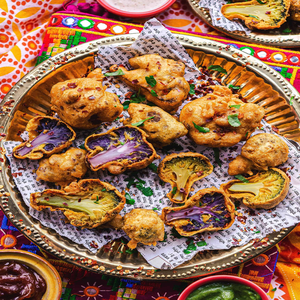
Dish: pakora